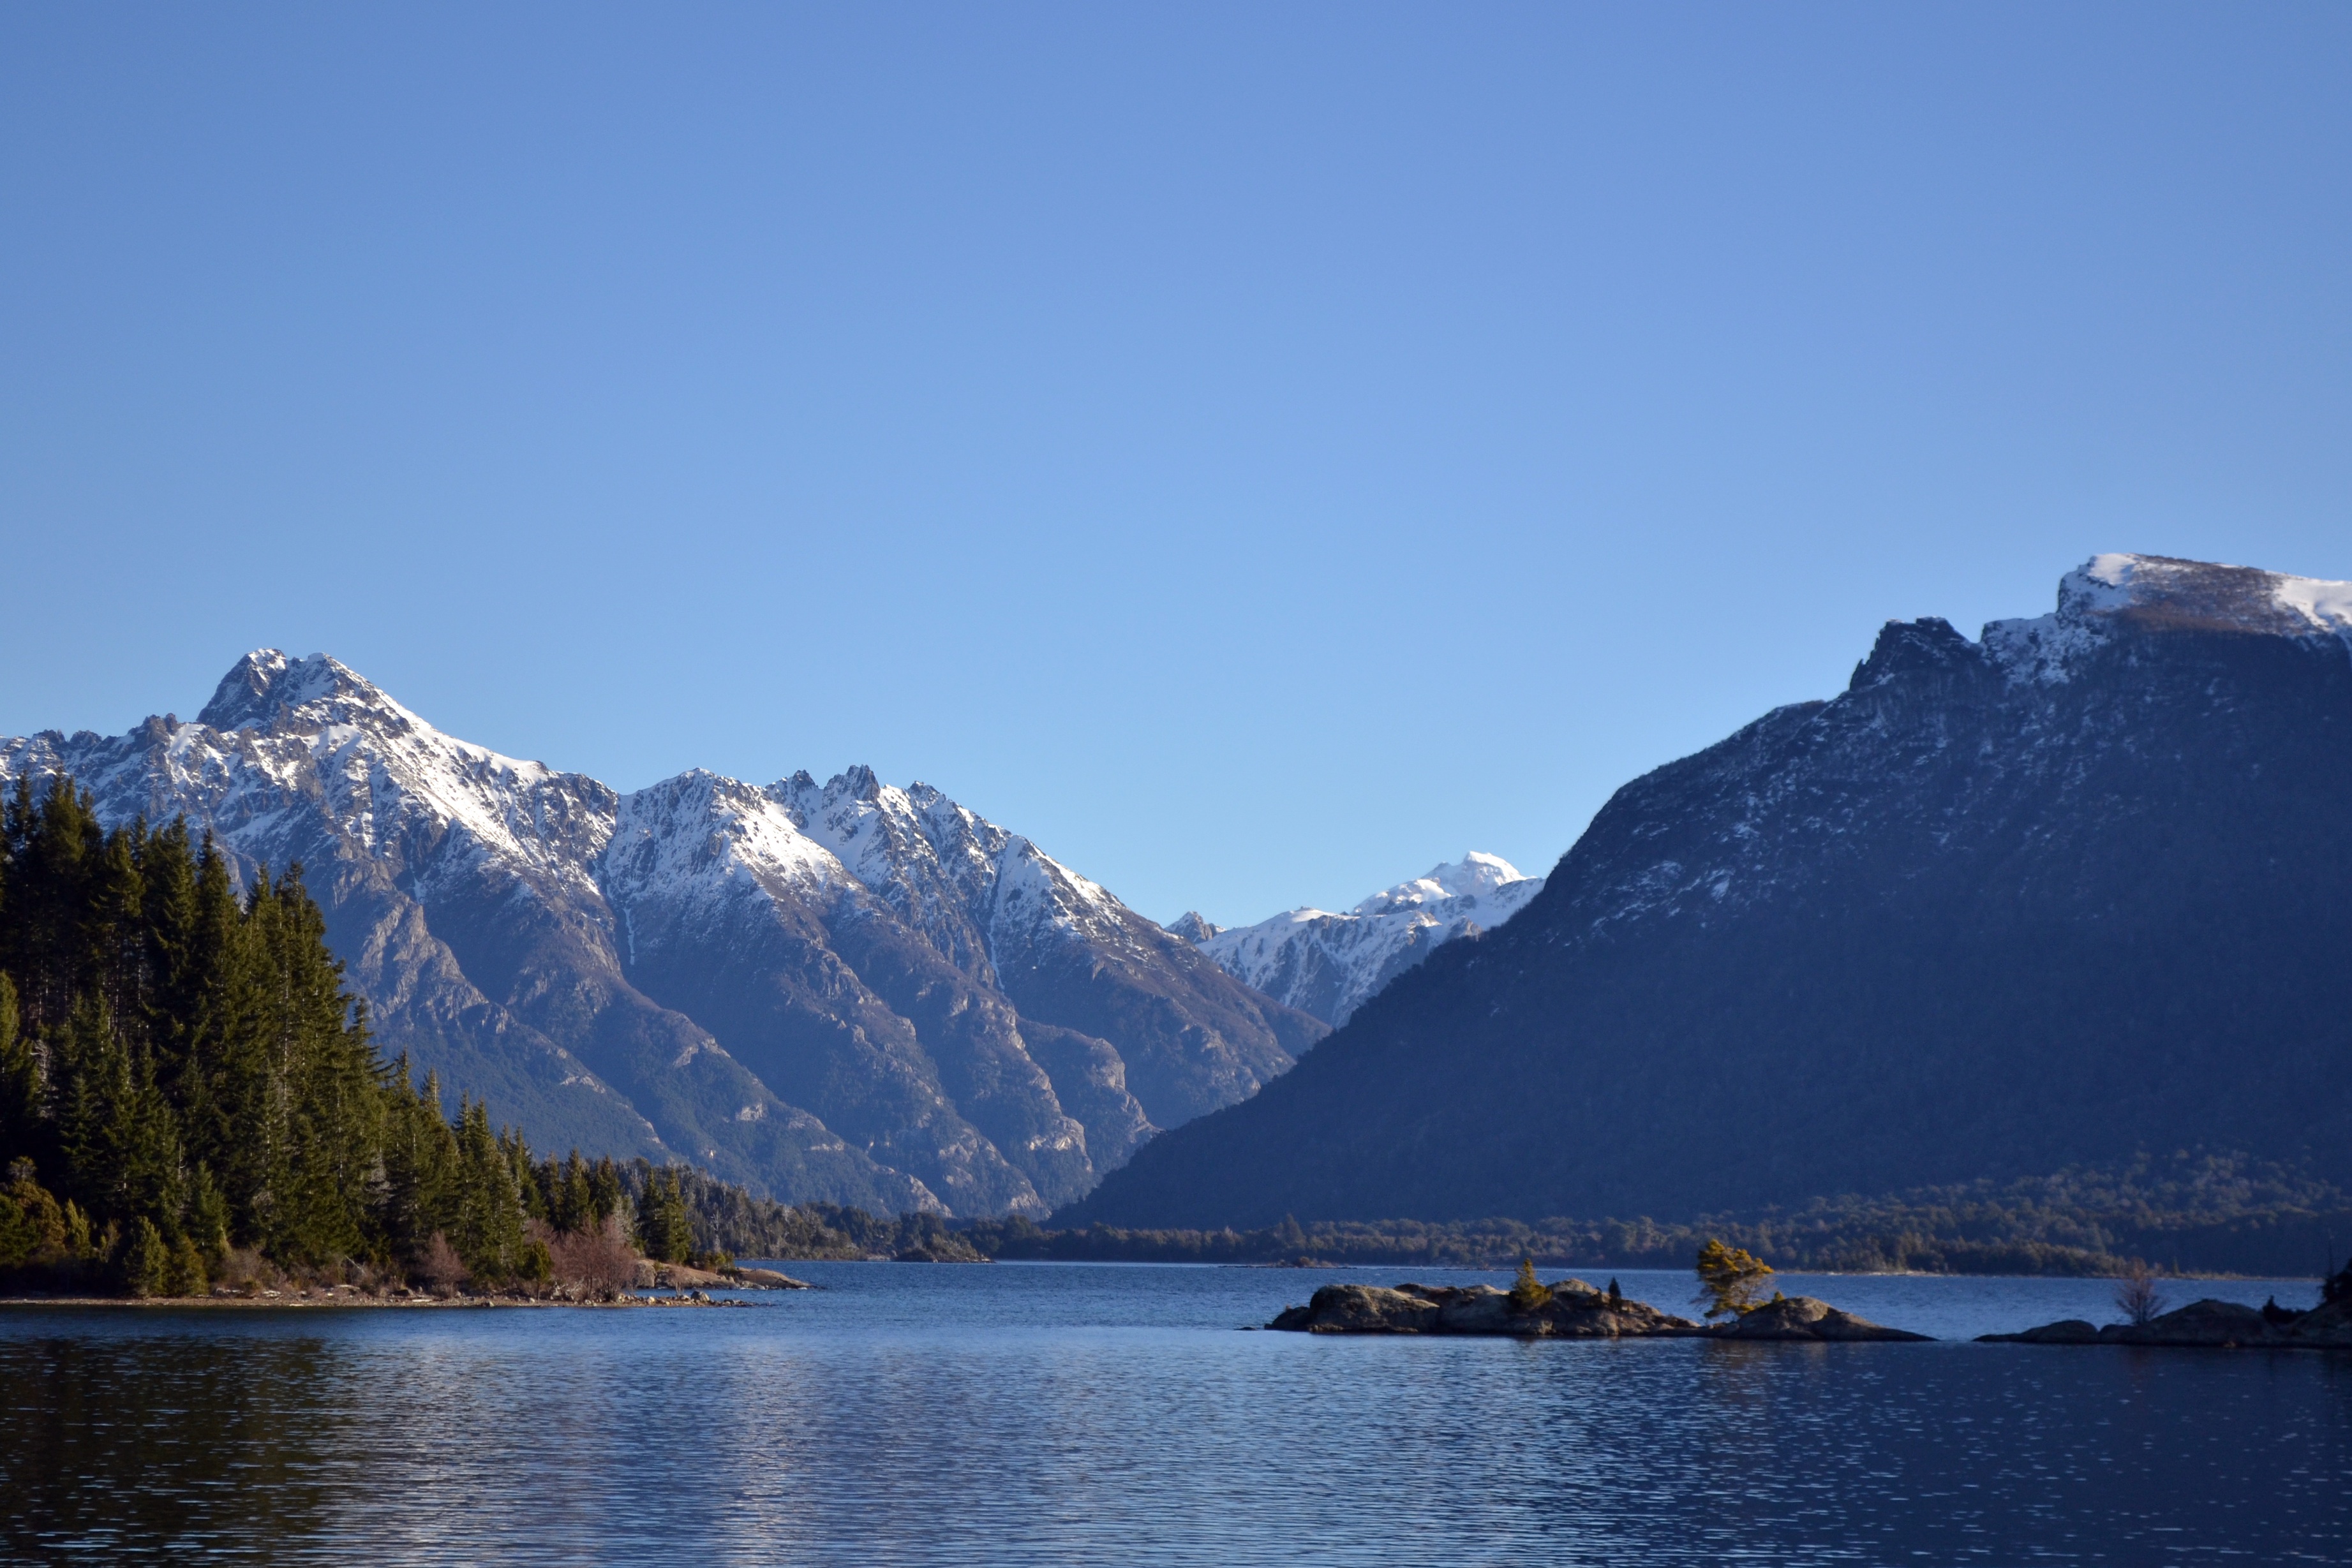
sea, mountain, snow, lake, peak, mountain range, reflection, vehicle, fjord, reservoir, snowcap, alps, loch, landform, geographical feature, mountainous landforms, glacial landform